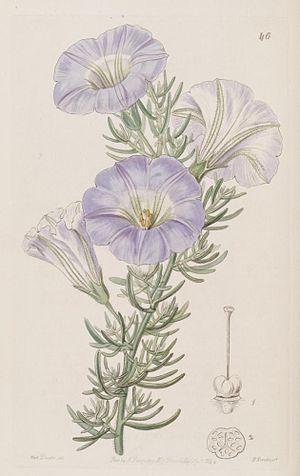
La tribu des Nolaneae regroupe des plantes de la sous-famille des Solanoideae dans la famille des Solanaceae.